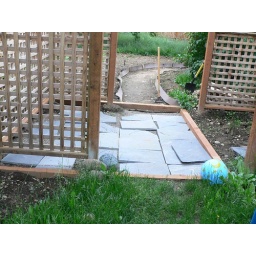
black slate patio under the arbor, waiting for an under-bed of gravel and sand